Susan Margaret Watkins

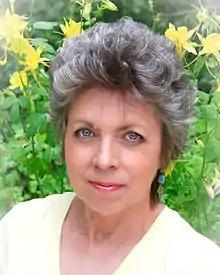

Susan Margaret Watkins (born June 12, 1943) is a Cornell University professor emerita who founded the academic field of functional apparel design. She is the author of the seminal textbook in the field, Clothing: The Portable Environment (1984), and holds patents as a result of her collaborative research with the U.S. Army, the U.S. Air Force, firefighters associations, and other industrial partners. In 1991 Watkins was inducted as a Fellow into the International Textile and Apparel Association (ITAA), the highest honor awarded by the organization, for her contributions in shaping the field of functional apparel design.